Choregos

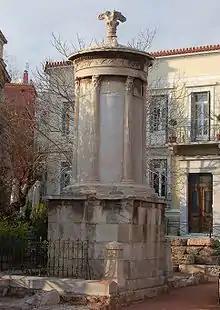
Choragic Monument of Lysicrates near the Acropolis in Athens, Greece

The prizes for drama at the Dionysia were awarded jointly to the playwright and the "choregos". Originally the "choregos" acted on behalf of his tribe, which collectively won the kudos for a successful performance. Gradually the sponsoring "choregoi" asserted more personal responsibility, and by the fourth century BC the prize for the "choregos" was a personal award. The winner was expected to display his trophy in a place of honor. Such victories carried prestige for the "choregos", and these honors could be an important stepping stone to a successful political career for wealthy young Athenians. Conversely, failure to successfully execute one's role as a "choregos" could lead to social humiliation.